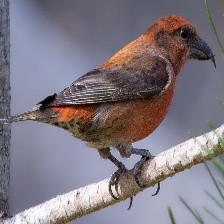
Species: RED CROSSBILL
Scientific name: LOXIA CURVIROSTRA